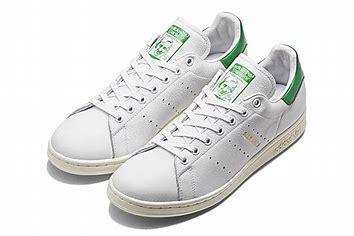
Brand: adidas
Model: originals Adidas Originals Stan Smith